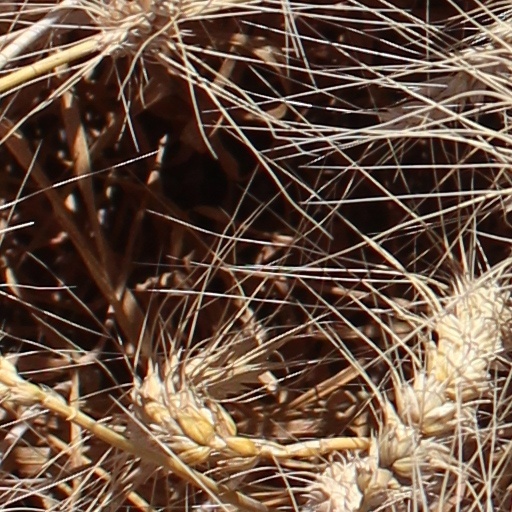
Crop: wheat